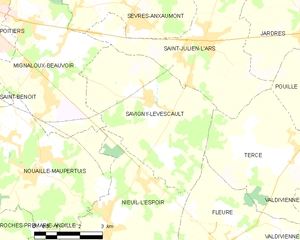
Carte des communes françaises Savigny-Lévescault